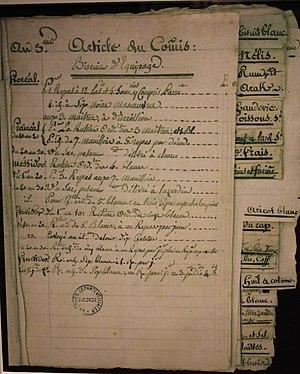
Cahier de cambuse de ""la Céline"", 1795, où sont consignés les consommations de vivres par l'équipage. Archives départementales de la Gironde, présenté au musée d'Aquitaine à Bordeaux."
Un navire négrier ou négrier est un bateau ou un vaisseau qui, pour une partie de son temps, transportait des esclaves noirs pour en faire commerce.
La traite négrière à Bordeaux est à l'origine de la déportation de près de 150 000 esclaves noirs entre 1672 et 1837. Avec 508 expéditions, Bordeaux se place en deuxième position des ports français, derrière Nantes.